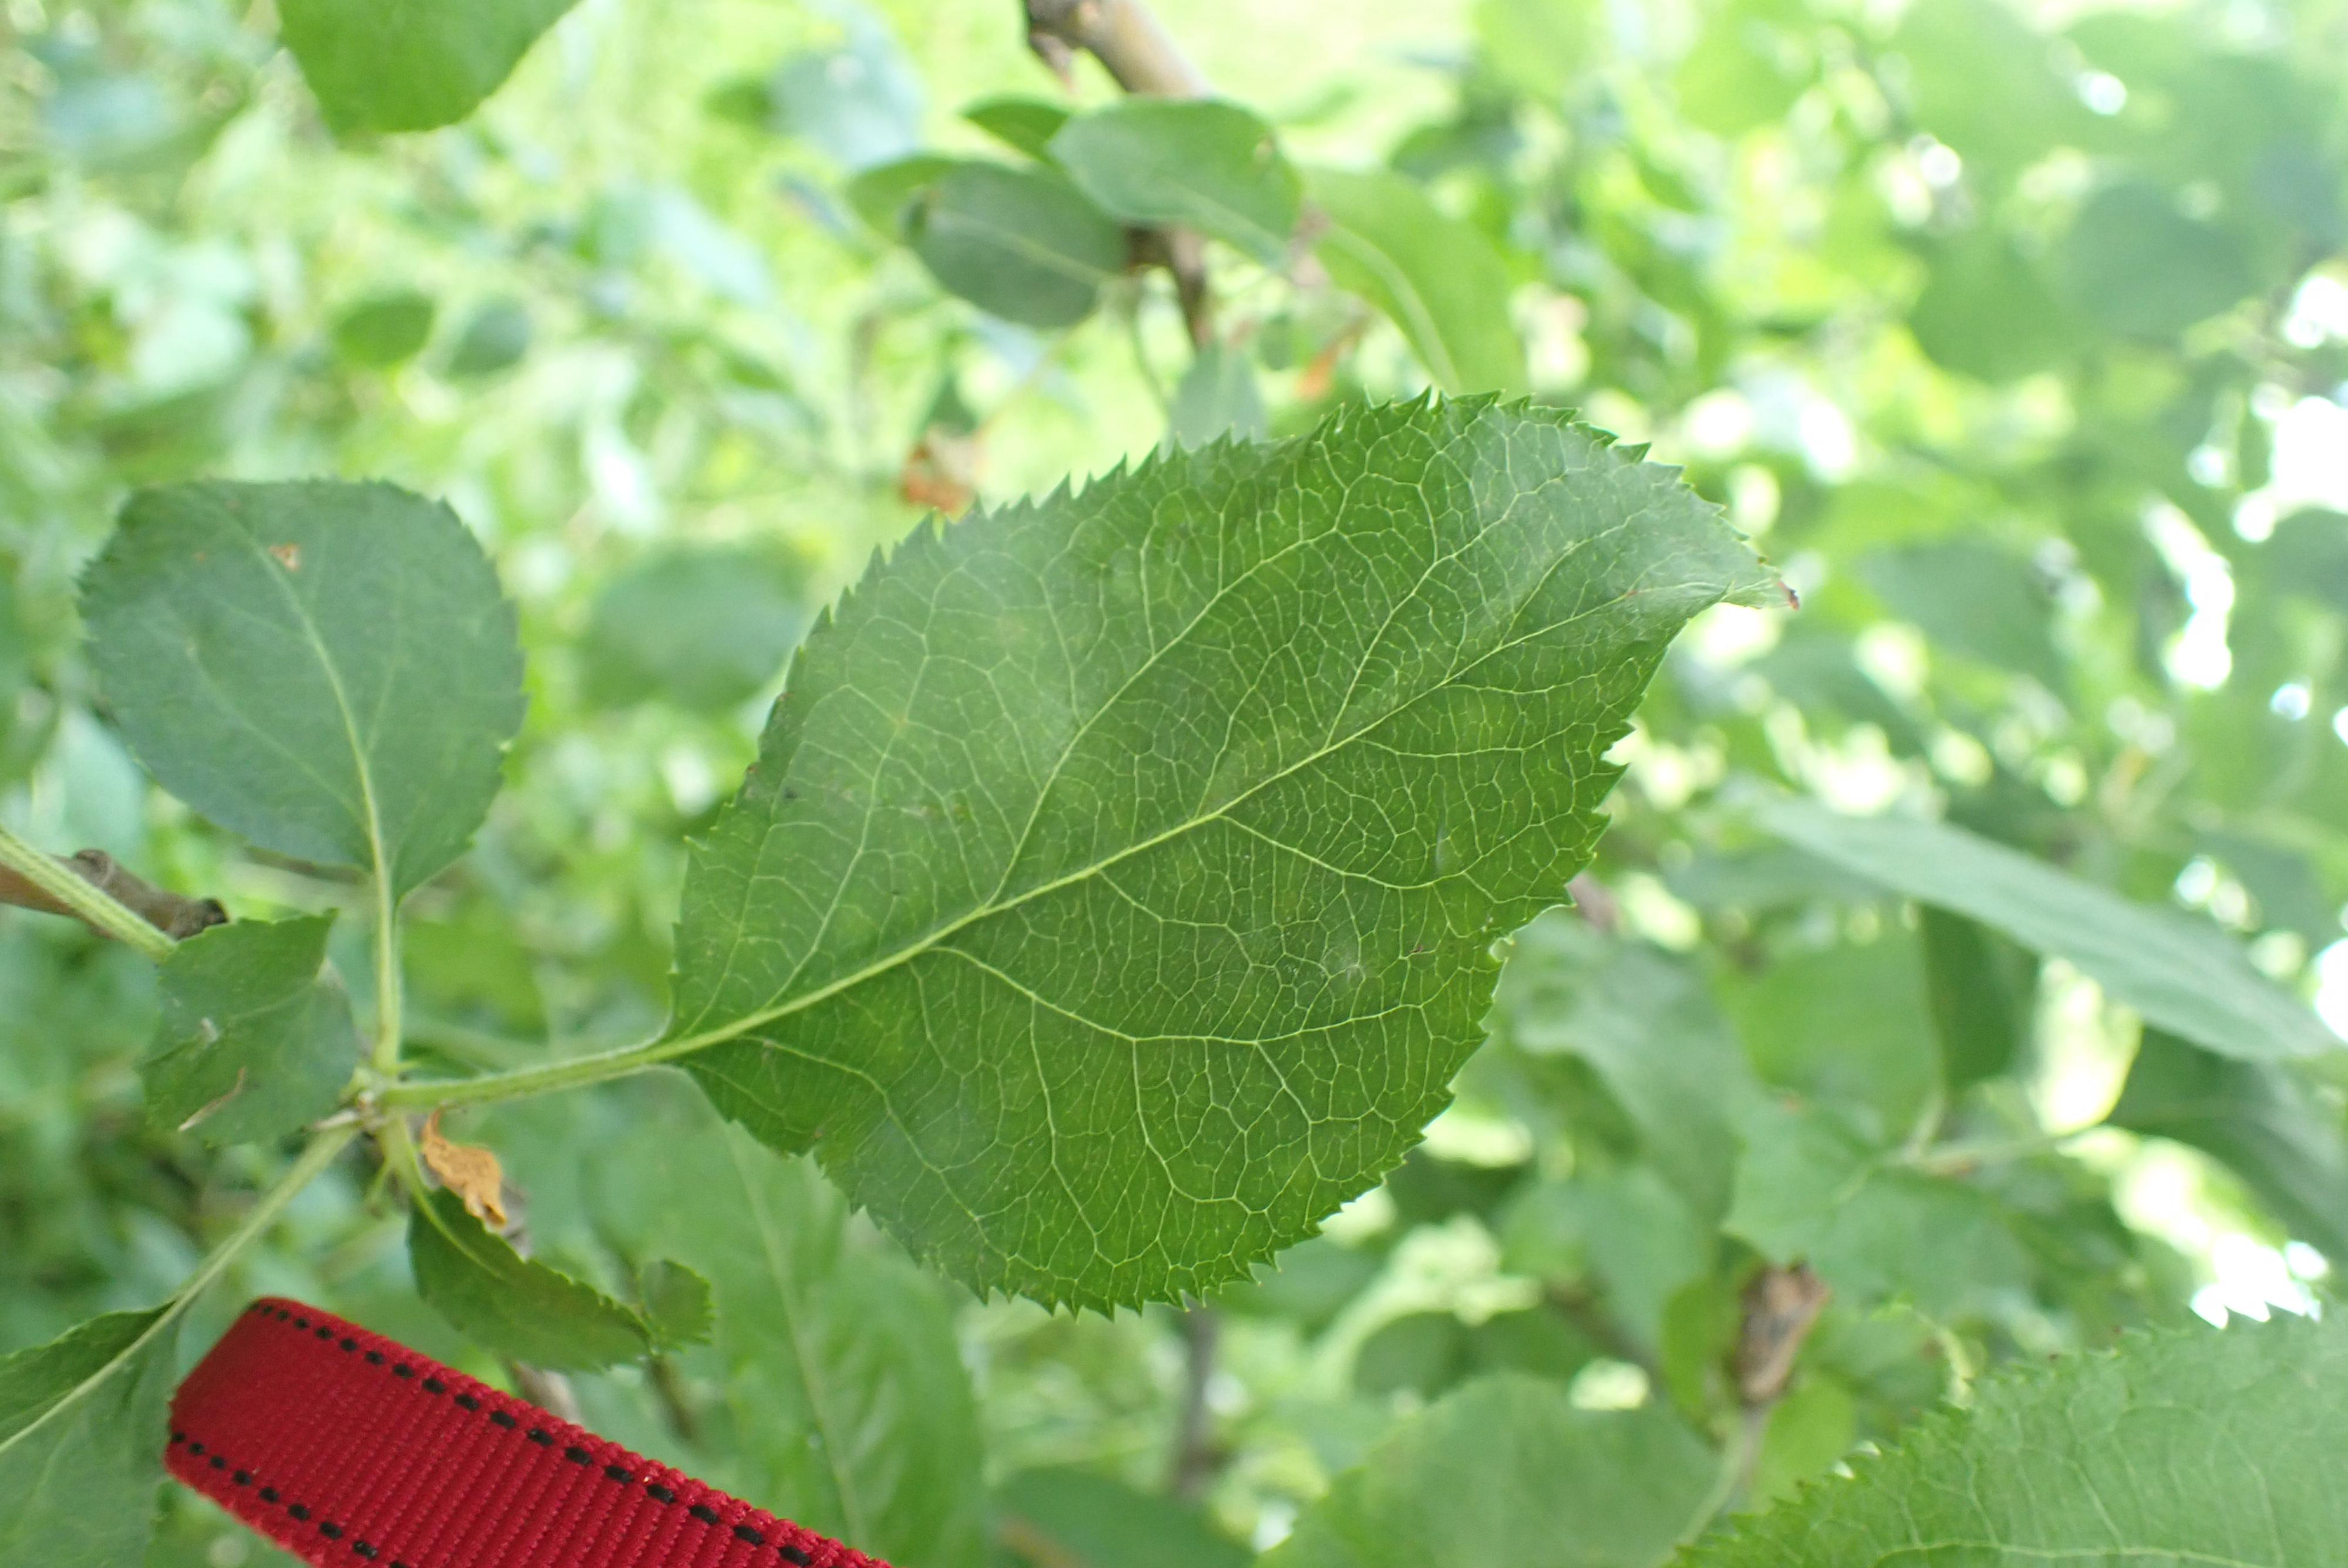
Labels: scab